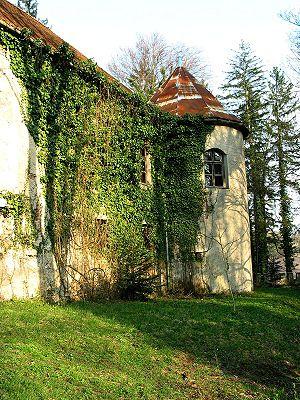
Severin na Kupi est une localité de Croatie située dans la municipalité de Vrbovsko, comitat de Primorje-Gorski Kotar. En 2001, la localité comptait 157 habitants.
Vrbovsko est une ville située dans le comitat de Primorje-Gorski Kotar en Croatie. Au recensement de 2001, la municipalité comptait 6 047 habitants, dont 57,25 % de Croates et 36,23 % de Serbes. La ville de Vrbovsko proprement dite comptait 1 894 habitants.